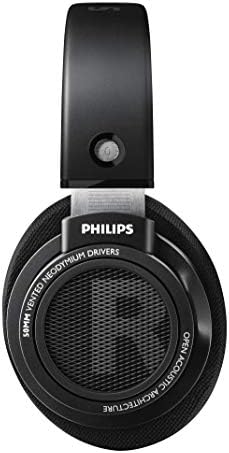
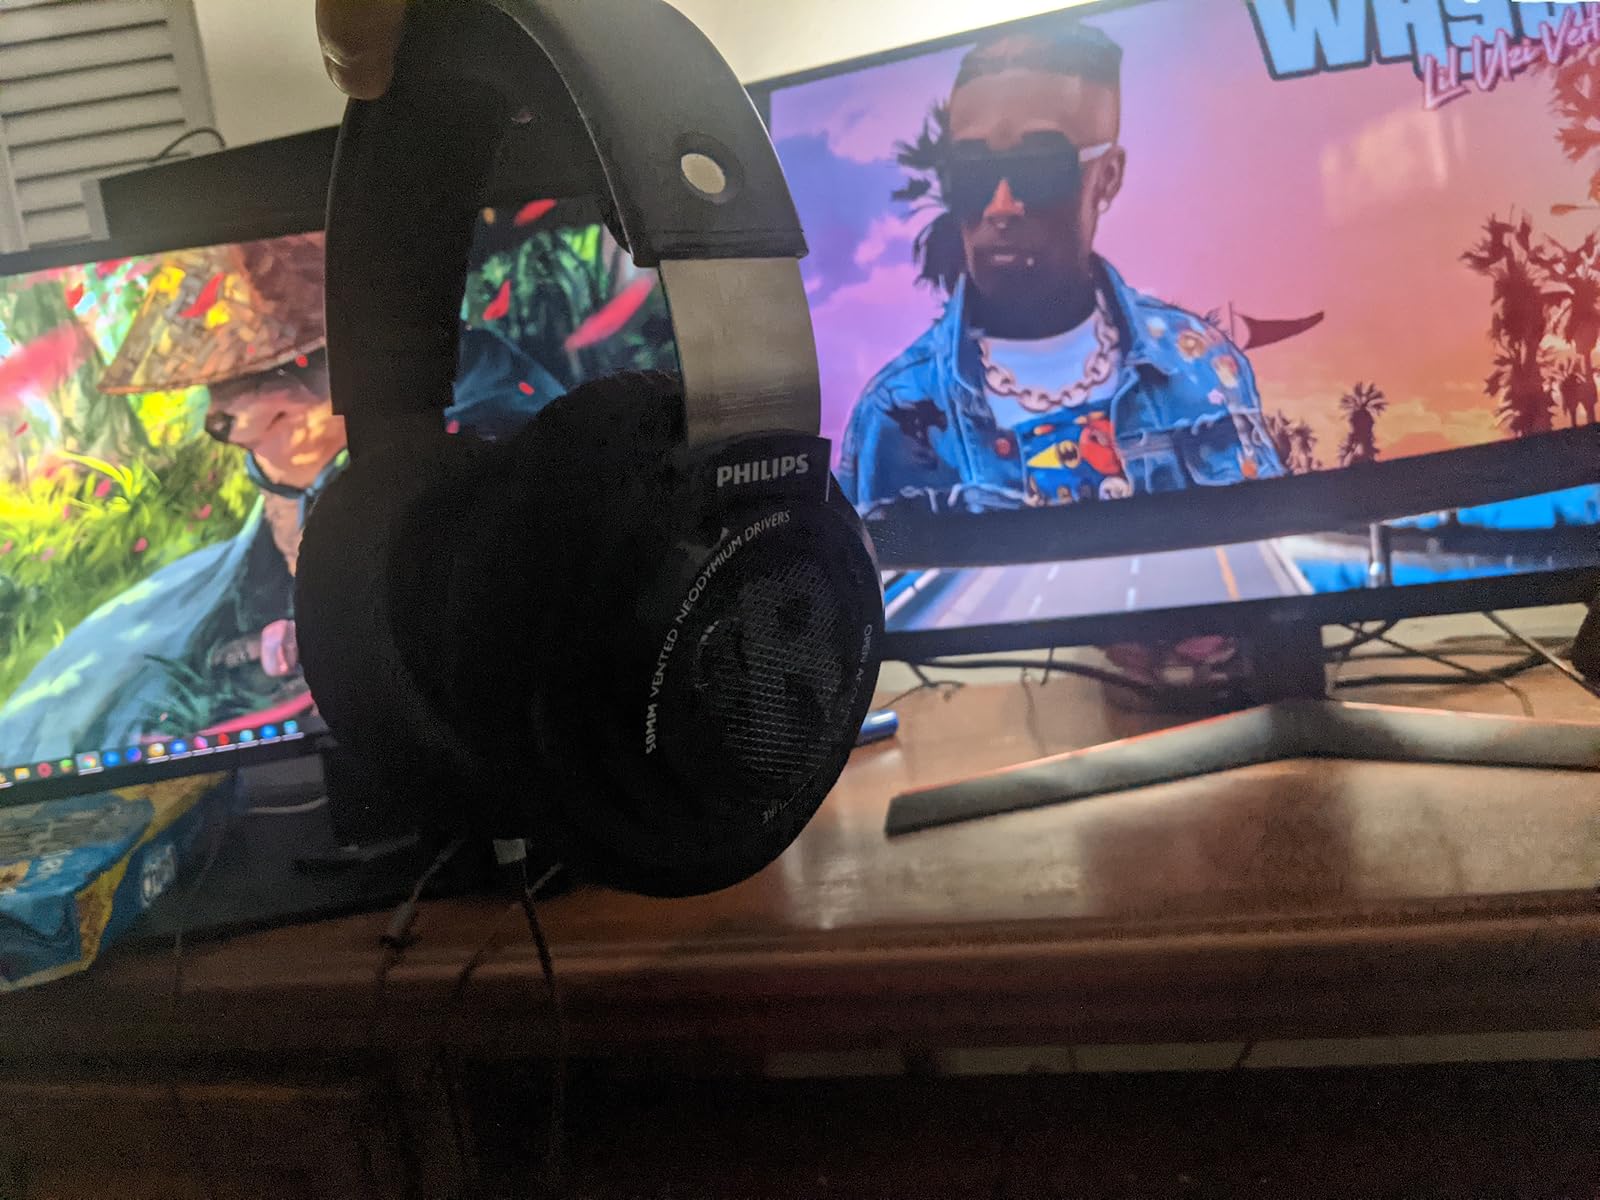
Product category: headphones
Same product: yes